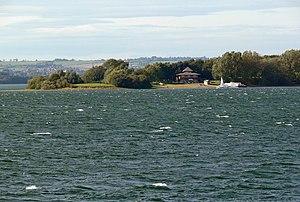
Kasabian est le premier album studio du groupe de rock britannique Kasabian sorti le 6 septembre 2004 au Royaume-Uni, puis le 16 novembre 2004 en France et enfin le 8 mars 2005 aux États-Unis sur le label RCA Records. Enregistré dans une ferme sur les bords de Rutland Water, près d'Oakham, avec différents batteurs et producteurs sur une période d'un an et demi, il est précédé par les singles Reason Is Treason, Club Foot et L.S.F. et par la saison estivale des festivals qui génèrent une forte attente auprès de la formation.